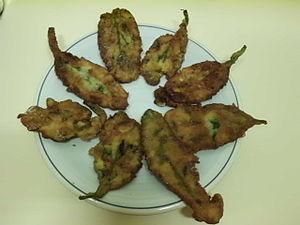
L'Aragon est une communauté autonome située dans le nord de l'Espagne. Elle est composée de trois provinces : la province de Huesca, la province de Saragosse et la province de Teruel. Elle est bordée au nord par la France, à l'est par la Catalogne et le Pays valencien, au sud par la Castille-La Manche, à l'ouest par la Castille-et-León et la Navarre.